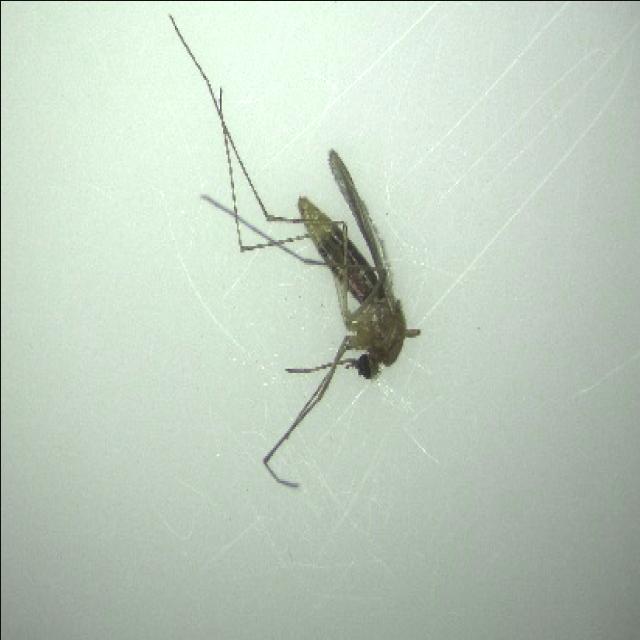
Species: culex_pipiens